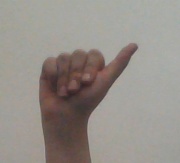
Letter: dhad